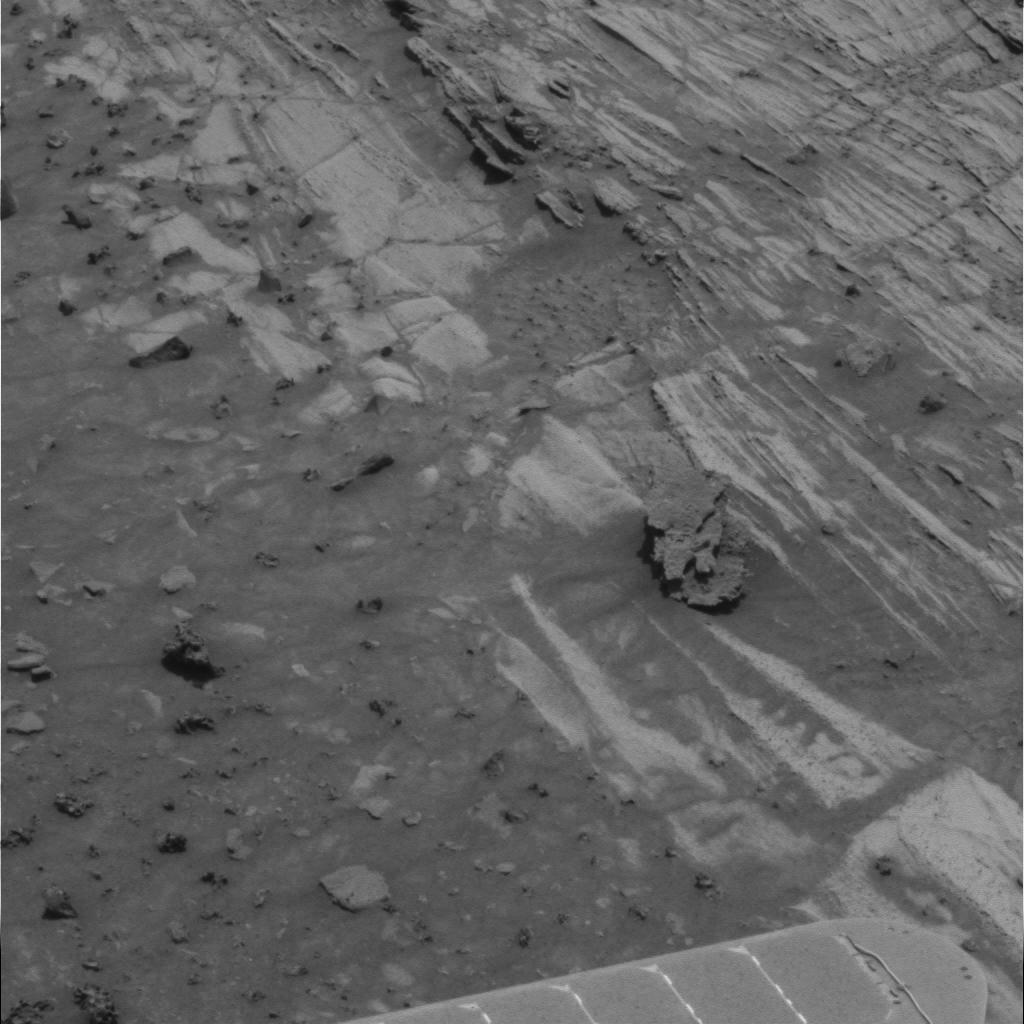
Surface features visible: Rover Deck, Rock Outcrops, Clasts, Rock (Linear Features), Soil, Nearby Surface, Rover Parts